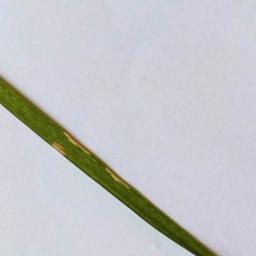
Label: Rice___Leaf_Blast